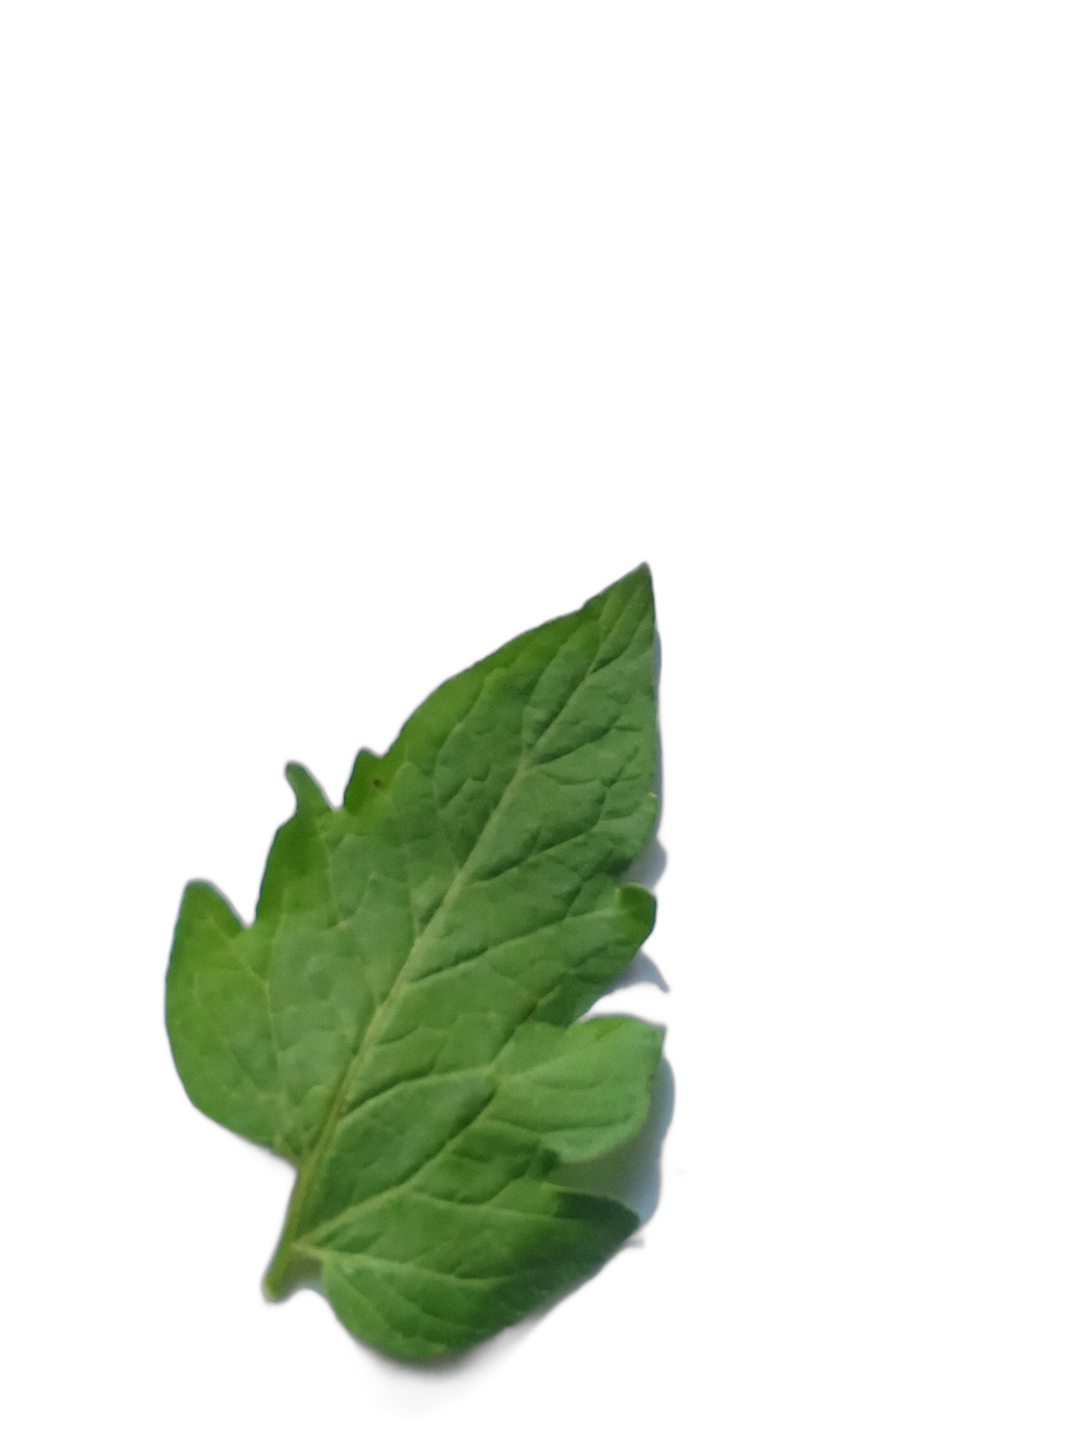
Crop: Tomato
Label: Healthy